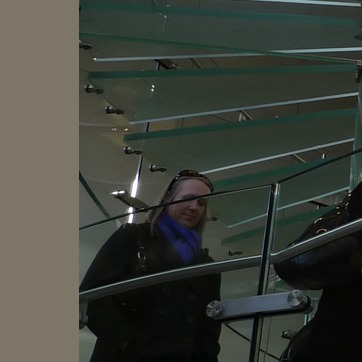
Material: hair